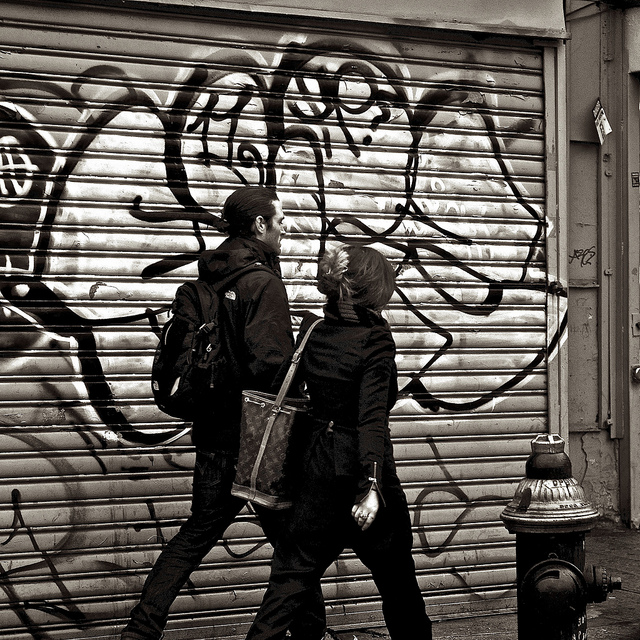
user: Given an image and a question. Answer the question in a short answer. Question: What type of writing is this called on the wall? Short Answer:
assistant: graffiti